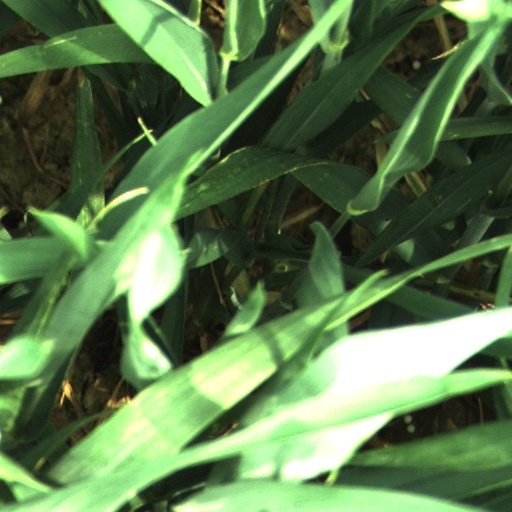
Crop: wheat